Stamford Shakespeare Company

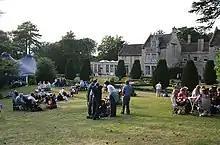
The grounds of Tolethorpe Hall; on the left the permanent canopy covering the auditorium

Stamford Shakespeare Company, a registered charity, is an amateur theatre company presenting an annual season of plays in June, July and August at the Rutland Open Air Theatre in the grounds of Tolethorpe Hall, Rutland.